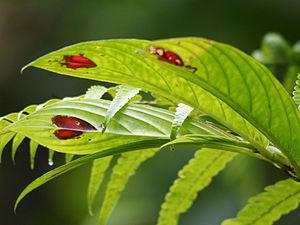
Le feuillage de Columnea consanguinea. Photo prise à Rara Avis, près de Las Horquetas, au Costa Rica.
Columnea est un genre de plantes de la famille des Gesneriaceae. Il comprend environ 200 espèces d'arbustes et de plantes épiphytes et est originaire d'Amérique tropicale et des Caraïbes. Les fleurs tubulaires ou de forme irrégulière sont généralement de grande taille et de couleurs vives – habituellement rouge, jaune, ou orange – et ressemblent parfois à un poisson.